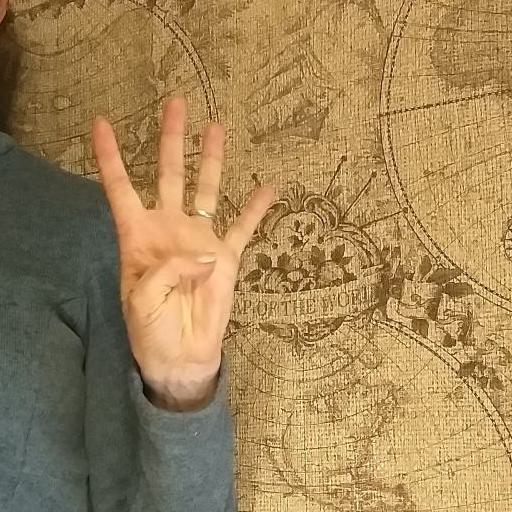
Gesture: four